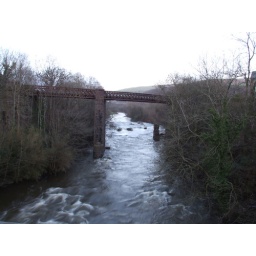
Tried to get the eerie effect of running water by lenghtening the exposure, unfortuately it kinda burnt out the sky.